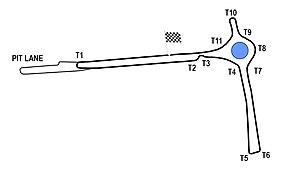
Le ePrix de Berlin est une épreuve comptant pour le championnat de Formule E FIA. Elle a eu lieu pour la première fois le 23 mai 2015 sur un circuit temporaire tracé sur l'ancien aéroport de Berlin-Tempelhof.
Le circuit urbain de Berlin est un circuit automobile temporaire empruntant les rues de la capitale de l’Allemagne, Berlin. Il a accueilli à une seule reprise l’ePrix de Berlin comptant pour le championnat de Formule E FIA.